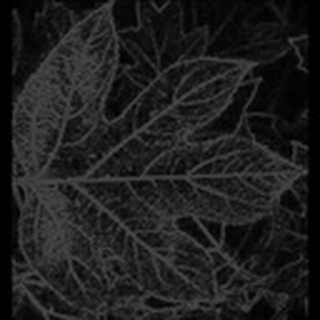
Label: healthy_cotton